Revenue stamps of Rhodesia

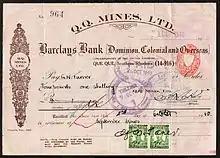
Southern Rhodesian postage and revenue stamps fiscally used on a cheque in 1940.

Southern Rhodesia became a separate colony in 1923, and in 1924 its first revenue issues portraying King George V in a military uniform were issued. These were replaced by a new issue portraying an elderly King George in 1930. Following his death, in 1937 a set showing the new monarch King George VI was issued. This had nine values from 3/- to £50. The rarest value is the 7/6 black as it was withdrawn soon after issue, and genuinely used stamps can now fetch over £3000. In 1954, a large set showing the coat of arms was issued with values ranging from 1d to £50.